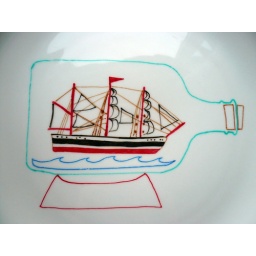
ship in bottle cu